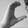
ASL letter: C